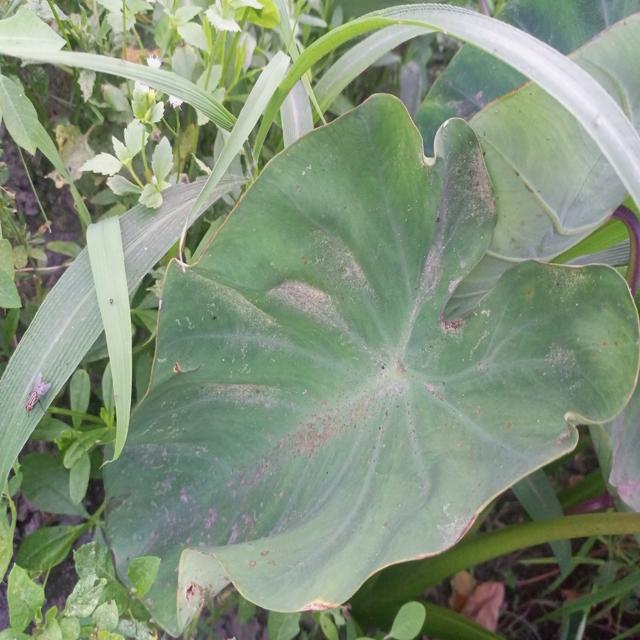
Label: Early_Blight